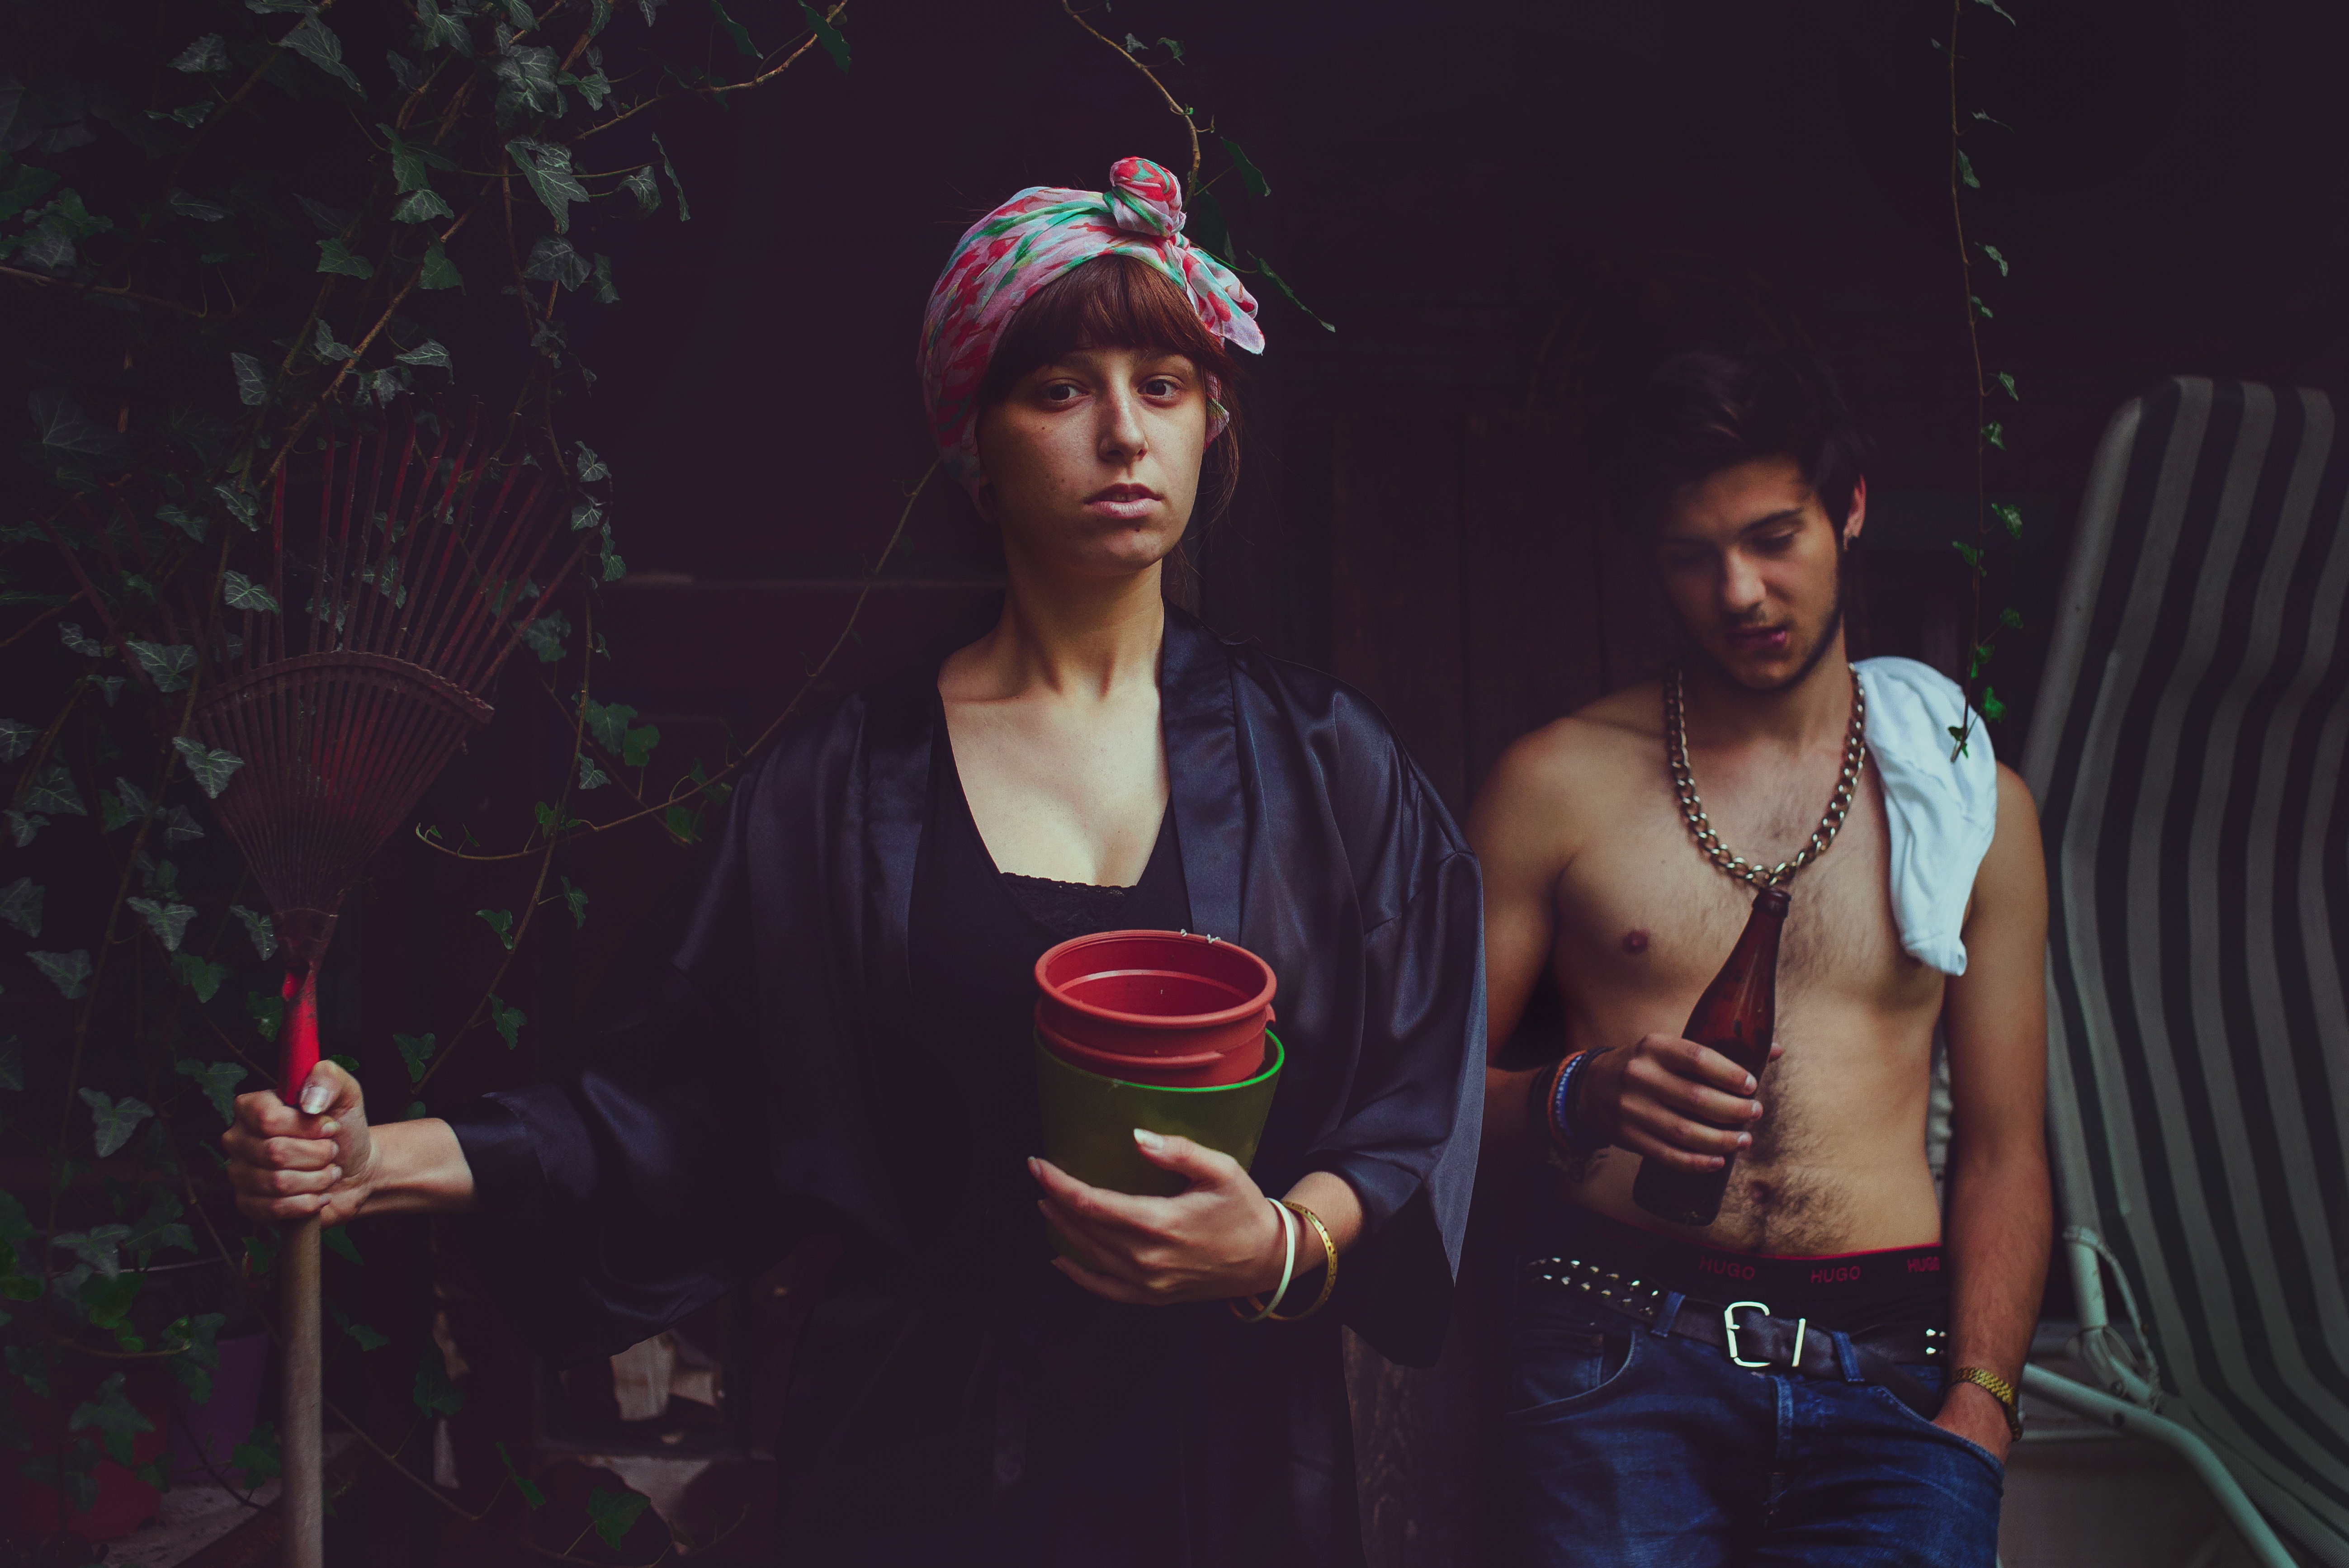
photography, red, color, stage, singing, photograph